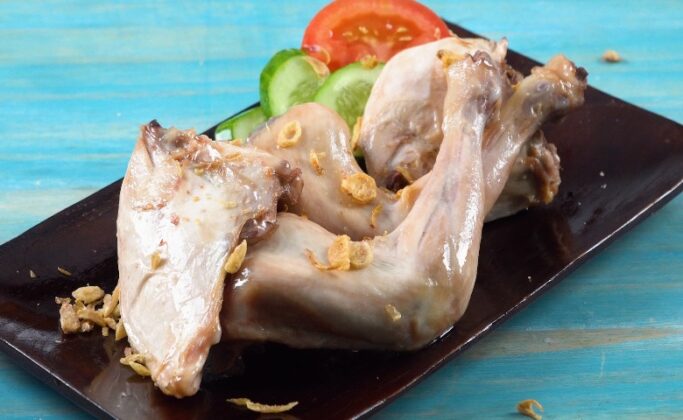
Label: ayam_pop